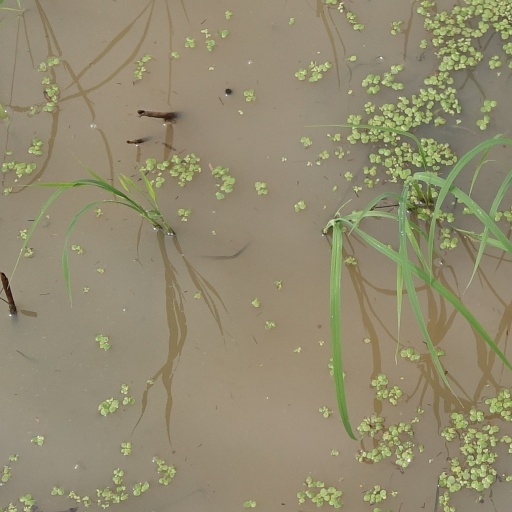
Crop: rice